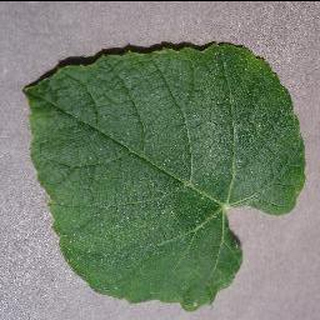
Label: healthy_grape